Hensley Henson

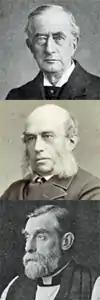
head and shoulders images of three middle-aged white men, two in non-clerical clothes and one, bearded and in clerical outfit

Such was the quality of Henson's scholarship that his history tutor encouraged him to enter the annual competition for appointment as a fellow of All Souls, the university's post-graduate research college. He was appointed in November 1884, at the age of twenty. Membership of the college offered an annual stipend of ; for the first time, Henson was in reasonably comfortable financial circumstances. At All Souls, he later wrote, "I was welcomed with a generous kindness which made me feel immediately at home. I formed friendships which have enriched my life." Peart-Binns suggests that Henson may nonetheless have remained something of an outsider, his arrival at All Souls "akin to that of an alien". The college was headed by the warden, Sir William Anson, who became something of a father figure to Henson, and encouraged his researches. Henson's first paper, on William II of England, attracted attention. Peart-Binns comments, "He knew how to hold an audience in thrall by using language which developed into 'Hensonia' ... Charles Oman, Chichele Professor of Modern History was gripped by Henson's 'extraordinary ability'". Aware that his quick tongue could lead him into indiscretion, he adopted and maintained all his life the practice of writing out his lectures and sermons in full beforehand rather than improvising or speaking from concise notes. He preferred a quill pen, and wrote in a fine clear hand; he considered illegible writing to be a form of bad manners as tiresome as inaudible talking. He gained a reputation as a controversialist. In a biographical sketch, Harold Begbie wrote that at Oxford Henson was nicknamed "Coxley Cocksure"; he added: